Mammoth steppe

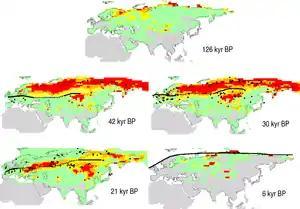
Climatic suitability for the woolly mammoths in the Late Pleistocene and Holocene. Increasing intensities of red represent increasing suitability of the climate and increasing intensities of green represent decreasing suitability. Black points are the records of mammoth presence for each of the periods. Black lines represent the northern limit of contemporary humans and black dotted lines indicate uncertainty in the limit of contemporary humans (D. Nogués-Bravo et al. 2008).

The paleo-environment changed across time, a proposal that is supported from mammoth dung samples found in northern Yakutia. During Pleniglacial interstadials, alder, birch, and pine trees survived in northern Siberia, however during the Last Glacial Maximum only a treeless steppe vegetation existed. At the onset of the Late Glacial Interstadial (15,000–11,000 YBP), global warming resulted in shrub and dwarf birch in northeastern Siberia, which was then colonized by open woodland with birch and spruce during the Younger Dryas (12,900–11,700 YBP). By the Holocene (10,000 YBP), patches of closed larch and pine forests developed. Researchers had previously concluded that the mammoth steppe must have been very unproductive because they assumed that its soils had a very low carbon content; however, these soils (yedoma) were preserved in the permafrost of Siberia and Alaska and are the largest reservoirs of organic carbon known. It was a highly productive environment. The vegetation was dominated by palatable high-productivity grasses, herbs and willow shrubs. The herbaceous flora included graminoids such as wild rye, bluegrass, junegrass, fescue, and sedge, and also diverse forbs such as fringed sagebrush, campion, rock-jasmine, cinquefoil, goosefoot, buttercup, and plantain. Herbs were far more widespread than they are today and were the main food source of the large plant eating mammals.